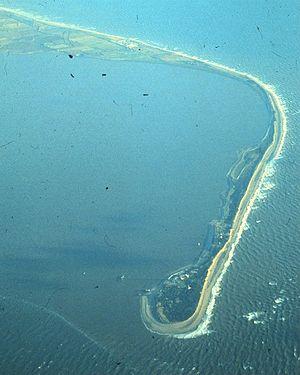
Le phare de Spurn est un phare situé au bout d'un long cordon littoral du nom de Spurn qui forme la rive nord de l'estuaire du Humber, dans le comté du East Riding of Yorkshire en Angleterre.